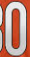
Number: 0